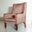
Label: chair